Jericole Hellems

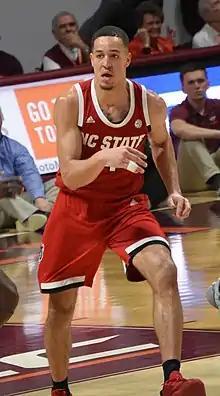
Hellems with NC State in 2020

Jericole Hellems (born October 6, 1999) is an American professional basketball player for ZTE KK. He played college basketball for the NC State Wolfpack of the Atlantic Coast Conference (ACC).